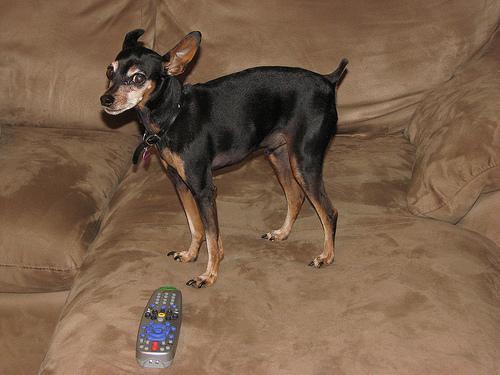
miniature_pinscher